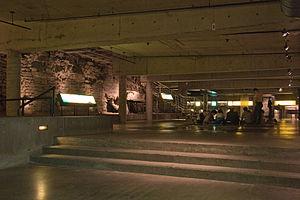
Pointe-à-Callière, cité d'archéologie et d'histoire de Montréal est une institution muséale montréalaise consacrée à l'histoire et à l'archéologie de Montréal. Il est le seul musée d'archéologie d'envergure au Canada. Il se trouve sur le lieu de la fondation de Montréal, la Pointe-à-Callière.